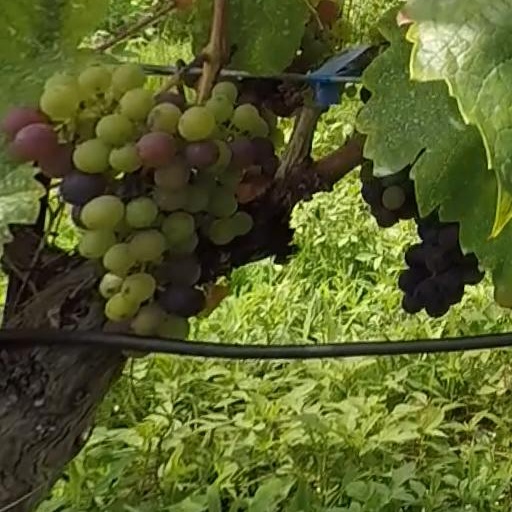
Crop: grape